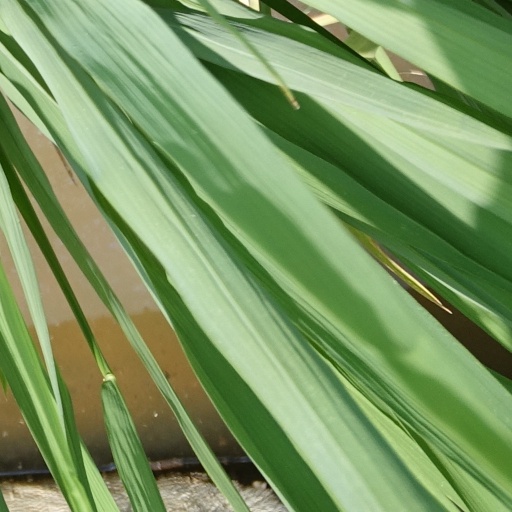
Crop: rice